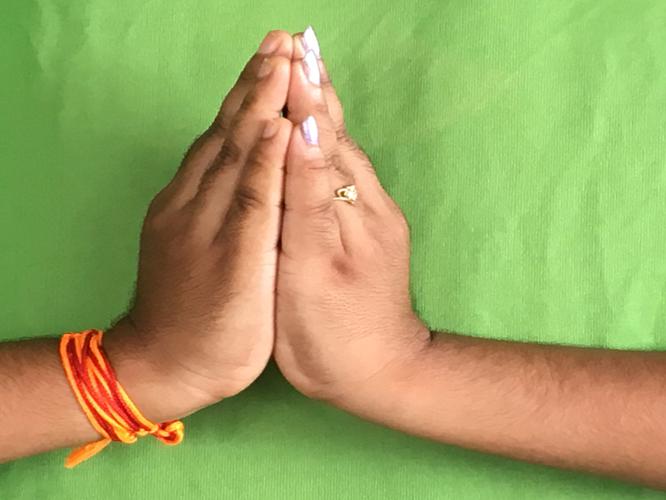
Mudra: Kapotham
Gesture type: double_hand